Pink Babies

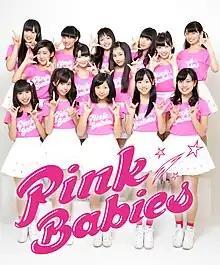

was a 14-member Japanese female idol group that was active from 2014 to 2017. Created by songwriter/producer Shunichi Tokura as part of his "Pan-Pacific Project", the group was a tribute to the 1970s J-pop duo Pink Lady, performing only songs written by Tokura.